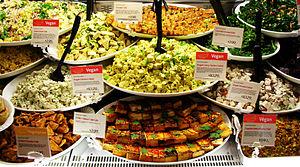
Le véganisme, dit également végétalisme intégral, est un mode de vie qui consiste à ne consommer aucun produit d'origine animale. Au-delà de l'adoption d'une pratique alimentaire végétalienne, le véganisme exclut également la consommation de tout autre produit issu des animaux, de leur exploitation ou testé sur eux.